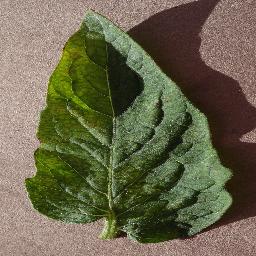
Label: Tomato___Spider_mites Two-spotted_spider_mite